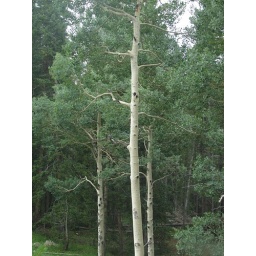
We think these are yellow birch trees in the Rocky Mountain National Park.